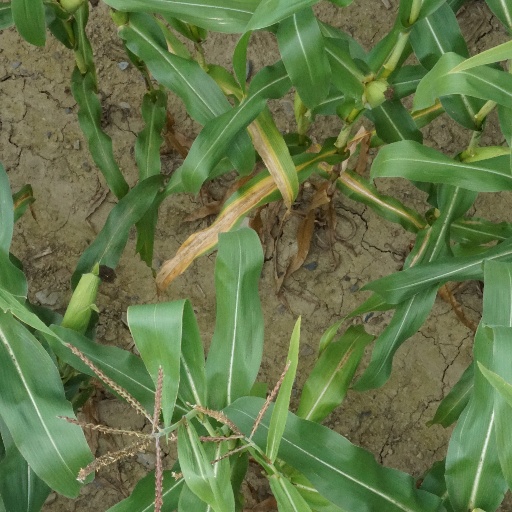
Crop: maize; corn